8th Special Operations Squadron

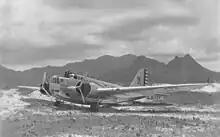
3d Bombardment Group Douglas B-18A Bolo

On 6 October 1940, the squadron received orders to pack supplies and equipment for a change of station to Savannah, Georgia. One officer and 100 enlisted men departed from Barksdale Field on troop train, while 11 officers and 54 enlisted men departed by privately owned vehicles. The men by troop train arrived at Savannah on 8 October and set up at the Municipal Airport. The remainder of the personnel arrived on 19 October and the Squadron began ferrying aircraft to the National Guard Armory. By 20 October, equipment was set up and operations begun. The airfield was renamed Savannah Air Base when Air Corps units took over its operation.